MonteCristo

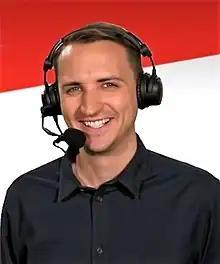
Mykles in 2018

Christopher Kjell Mykles, better known by his nickname MonteCristo, is an American esports executive and former color commentator, analyst, and organization owner.